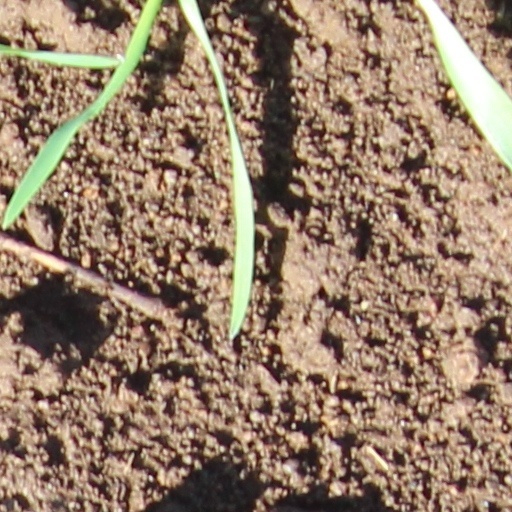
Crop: wheat